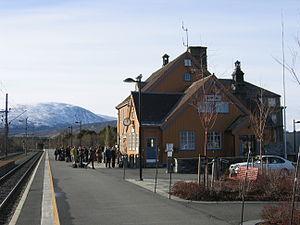
La gare d'Oppdal est une gare ferroviaire de la ligne de Dovre. La gare est située dans le village d'Oppdal dans la municipalité du même nom. La gare a été inaugurée officiellement en 1921, lorsque la liaison Dombås-Trondheim a été achevée. Oppdal est le terminus pour les trains locaux venant de Trondheim. La gare est située à 429,28km d'Oslo.